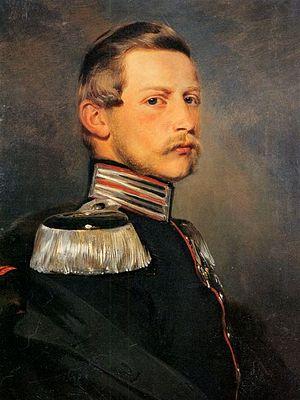
Cet article est une liste des peintures de Franz Xaver Winterhalter. Winterhalter était un artiste allemand célèbre au XIXe siècle pour ses portraits de la royauté européenne. Ses œuvres font partie des collections des plus grands musées d'Europe et des États-Unis. Ses peintures véhiculent une atmosphère d'intimité, révélant une compréhension de l'esprit de la noblesse de l'époque, de son hédonisme, de son luxe et aussi de sa joie.